Shreveport, Louisiana

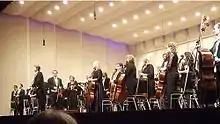
Shreveport Symphony Orchestra in 2010

The large Holy Trinity Catholic Church, located downtown, was founded in 1858; it served Irish and German immigrants as well as native-born residents. Five priests died of yellow fever in the 1873 epidemic. The current sanctuary in Romanesque revival style architecture dates to 1896. Particularly striking in size and architecture is St. Mark's Cathedral, an Episcopal Church congregation dating its establishment to the first religious service held in Shreveport in 1839. It became the see of the Episcopal Diocese of Western Louisiana in 1990.